Goin' South

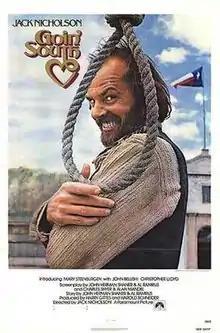
Theatrical release poster

Goin' South is a 1978 American Western comedy film directed by and starring Jack Nicholson, with Mary Steenburgen, Christopher Lloyd, John Belushi, Richard Bradford, Veronica Cartwright, Danny DeVito and Ed Begley Jr.